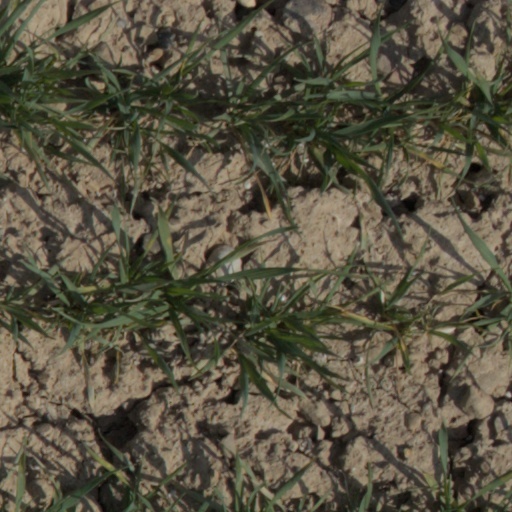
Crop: wheat